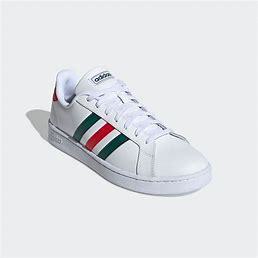
Brand: adidas
Model: neo Adidas NEO Grand Court